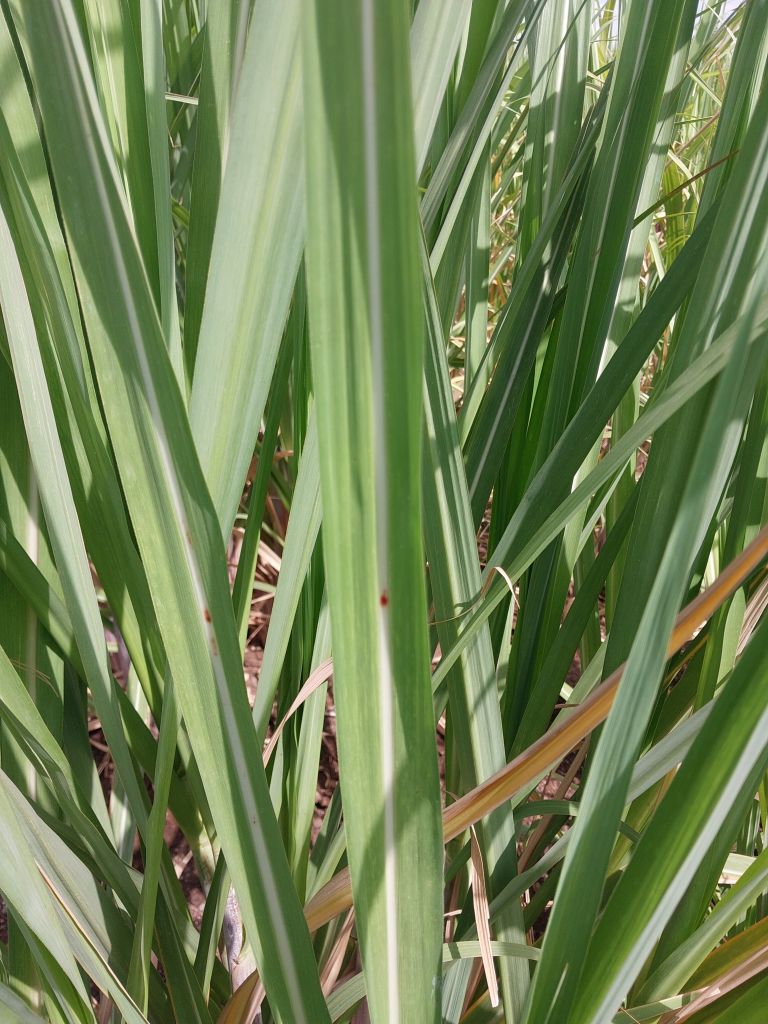
Label: Brown Spot